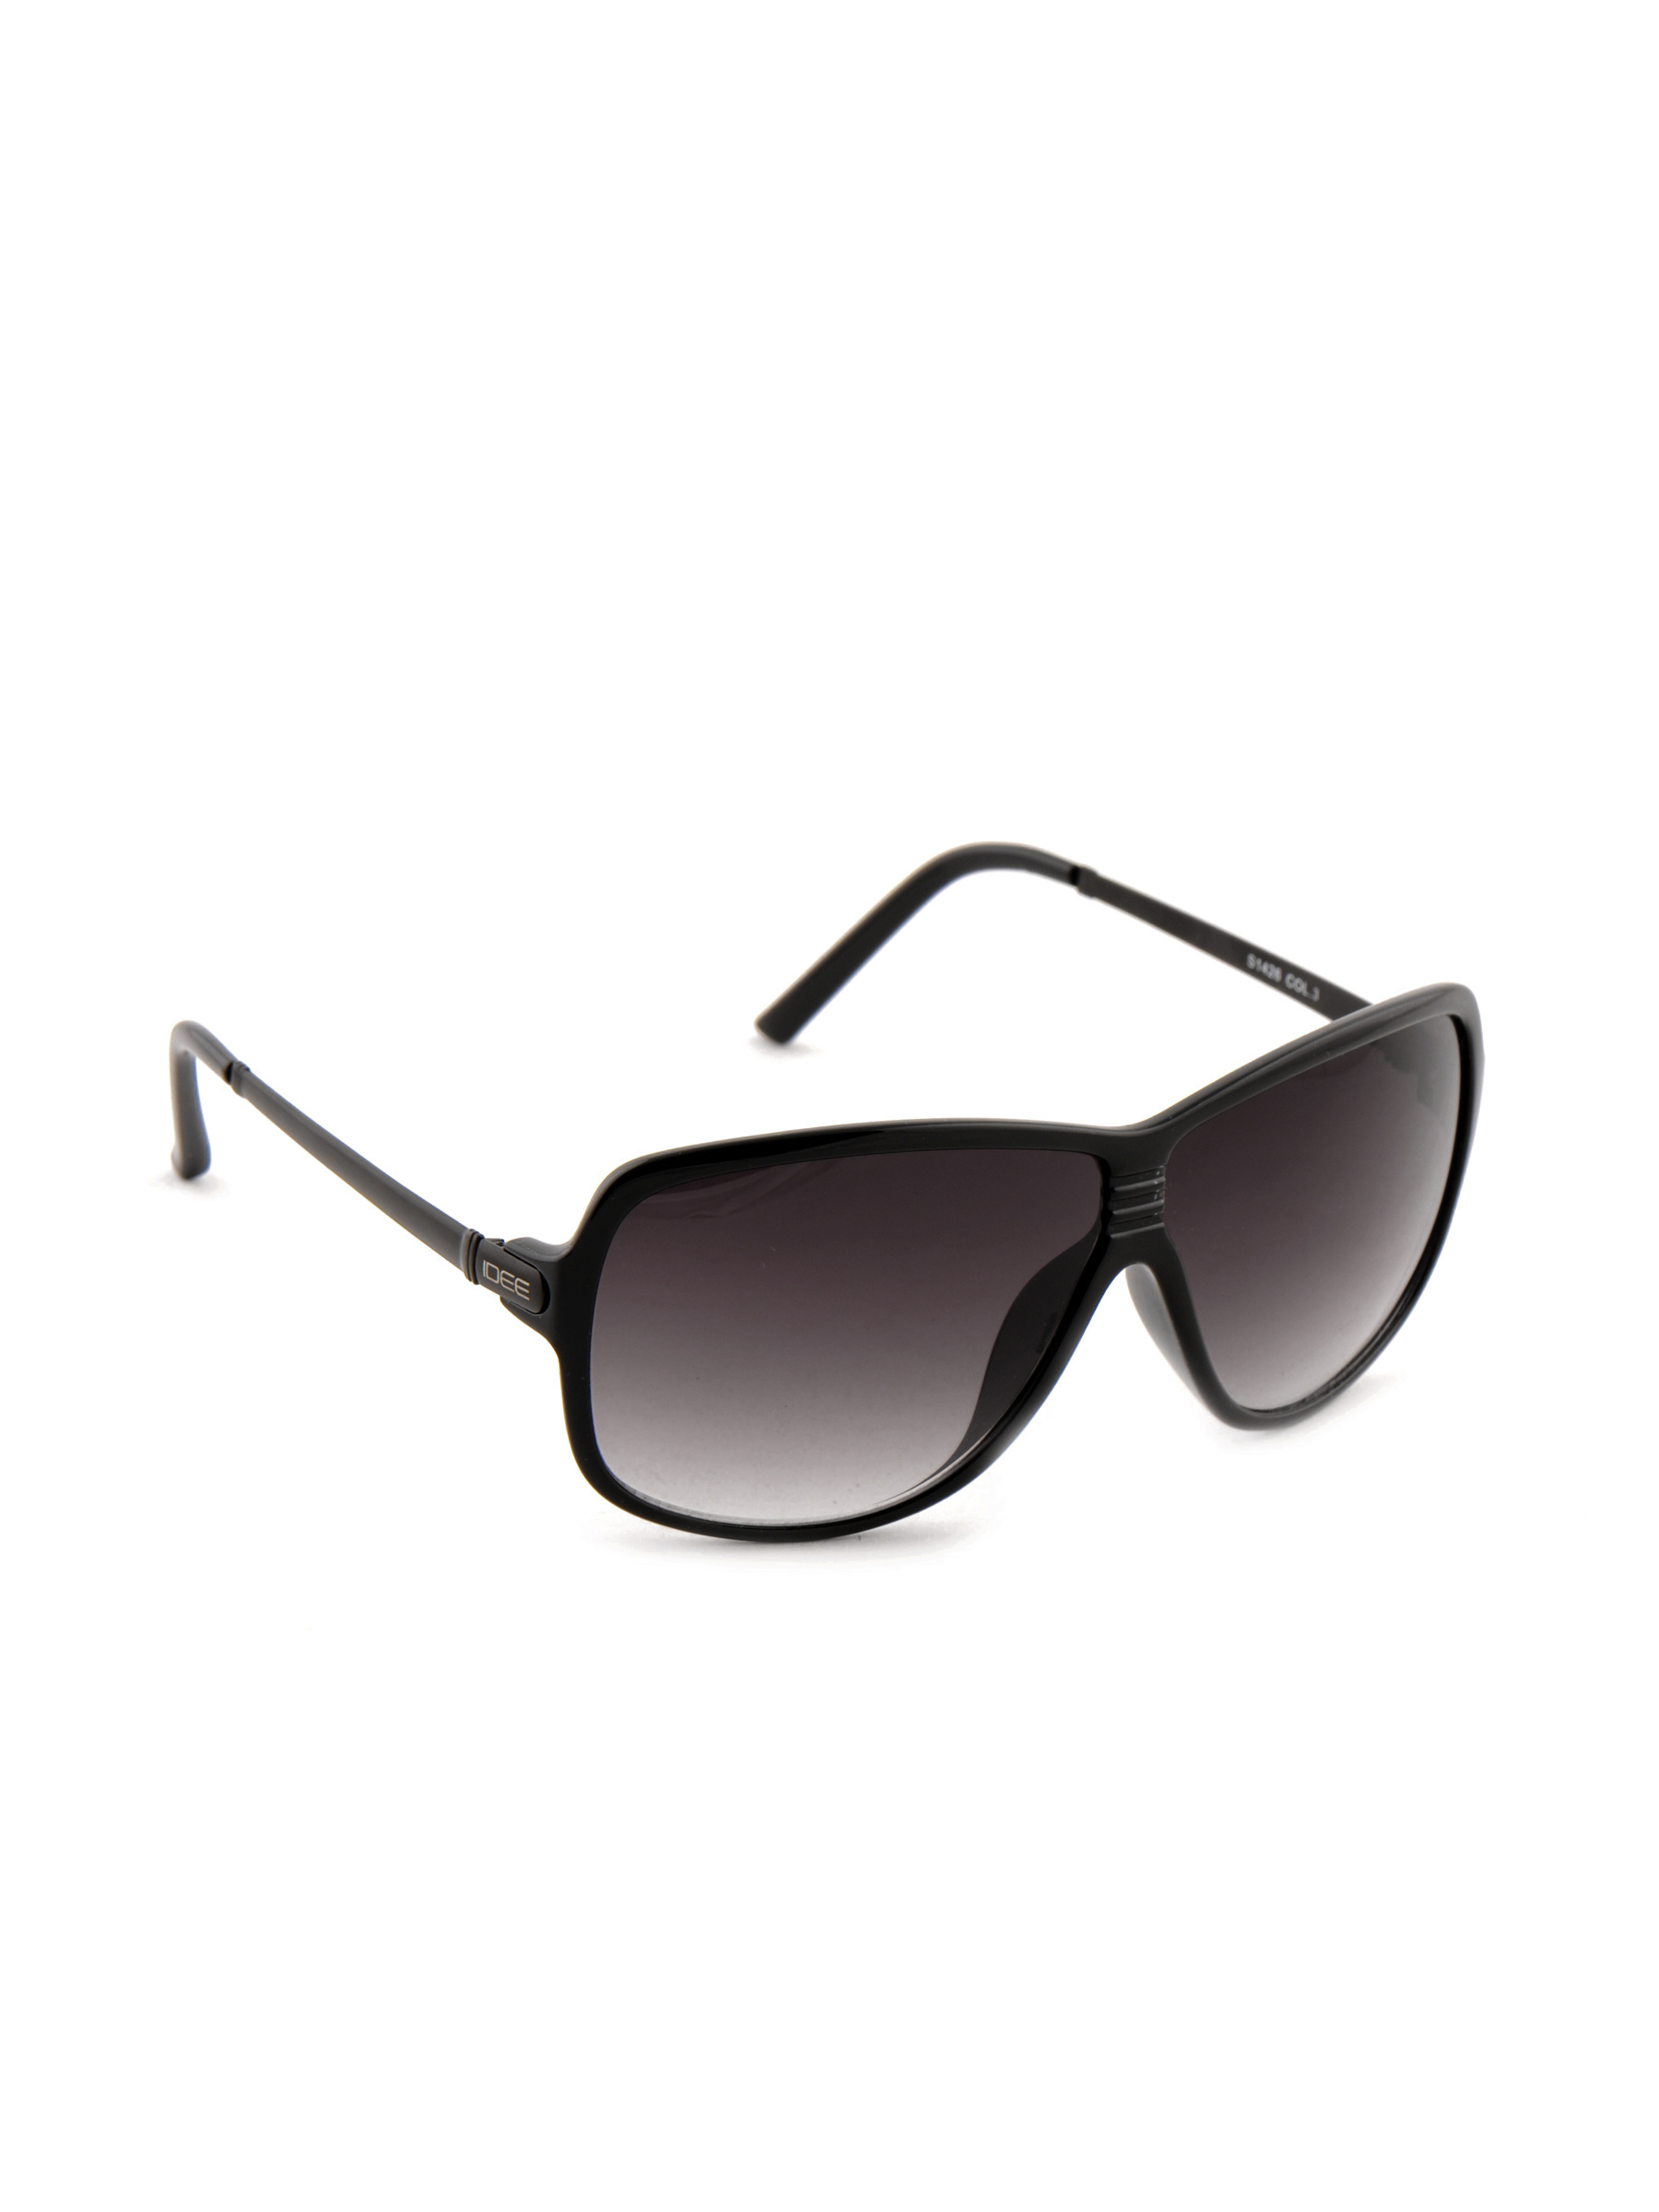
Idee Men Funky Eyewear Black Sunglasses
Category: Accessories / Eyewear / Sunglasses
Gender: Men
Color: Black
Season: Winter 2016
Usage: Casual